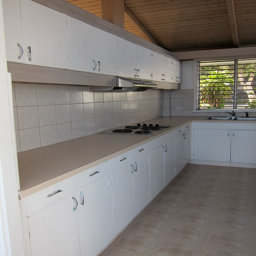
A kitchen filled with many cupboards and lots of counter space.
An empty and very clean white and tan kitchen.
unused kitchen stove, sink and counter topsand cabinettes
A clean kitchen that is empty and white.
An unfurnished kitchen in a tropical house hold.